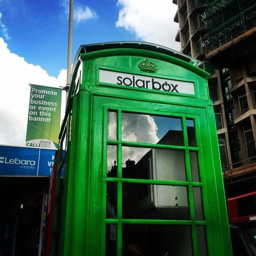
the needs of urban populations change over time - an evolution that sometimes leaves infrastructure outdated and unusable .